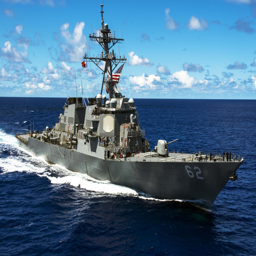
official file photo of the class guided - missile destroyer on patrol in the area of responsibility .